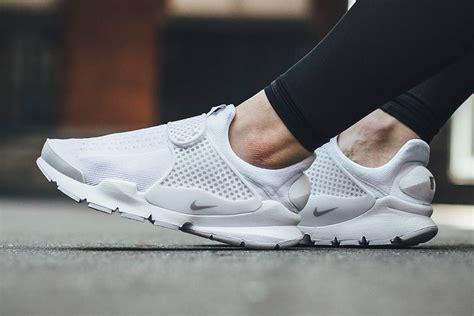
Brand: Nike
Model: Sock Dart